Madeira firecrest

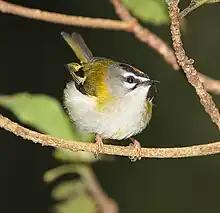
Male

The eggs are described as like those of a "Phylloscopus" warbler (white with some brown speckles), unlike the eggs of the common firecrest, which are pink with very indistinct reddish markings at the broad end. The clutch size is unknown, but believed to be smaller than the 7–12 of the nominate race of common firecrest. The female incubates the eggs for 14.5 to 16.5 days to hatching, and broods the chicks, which fledge 19 to 20 days after hatching. Both parents feed the chicks and fledged young.